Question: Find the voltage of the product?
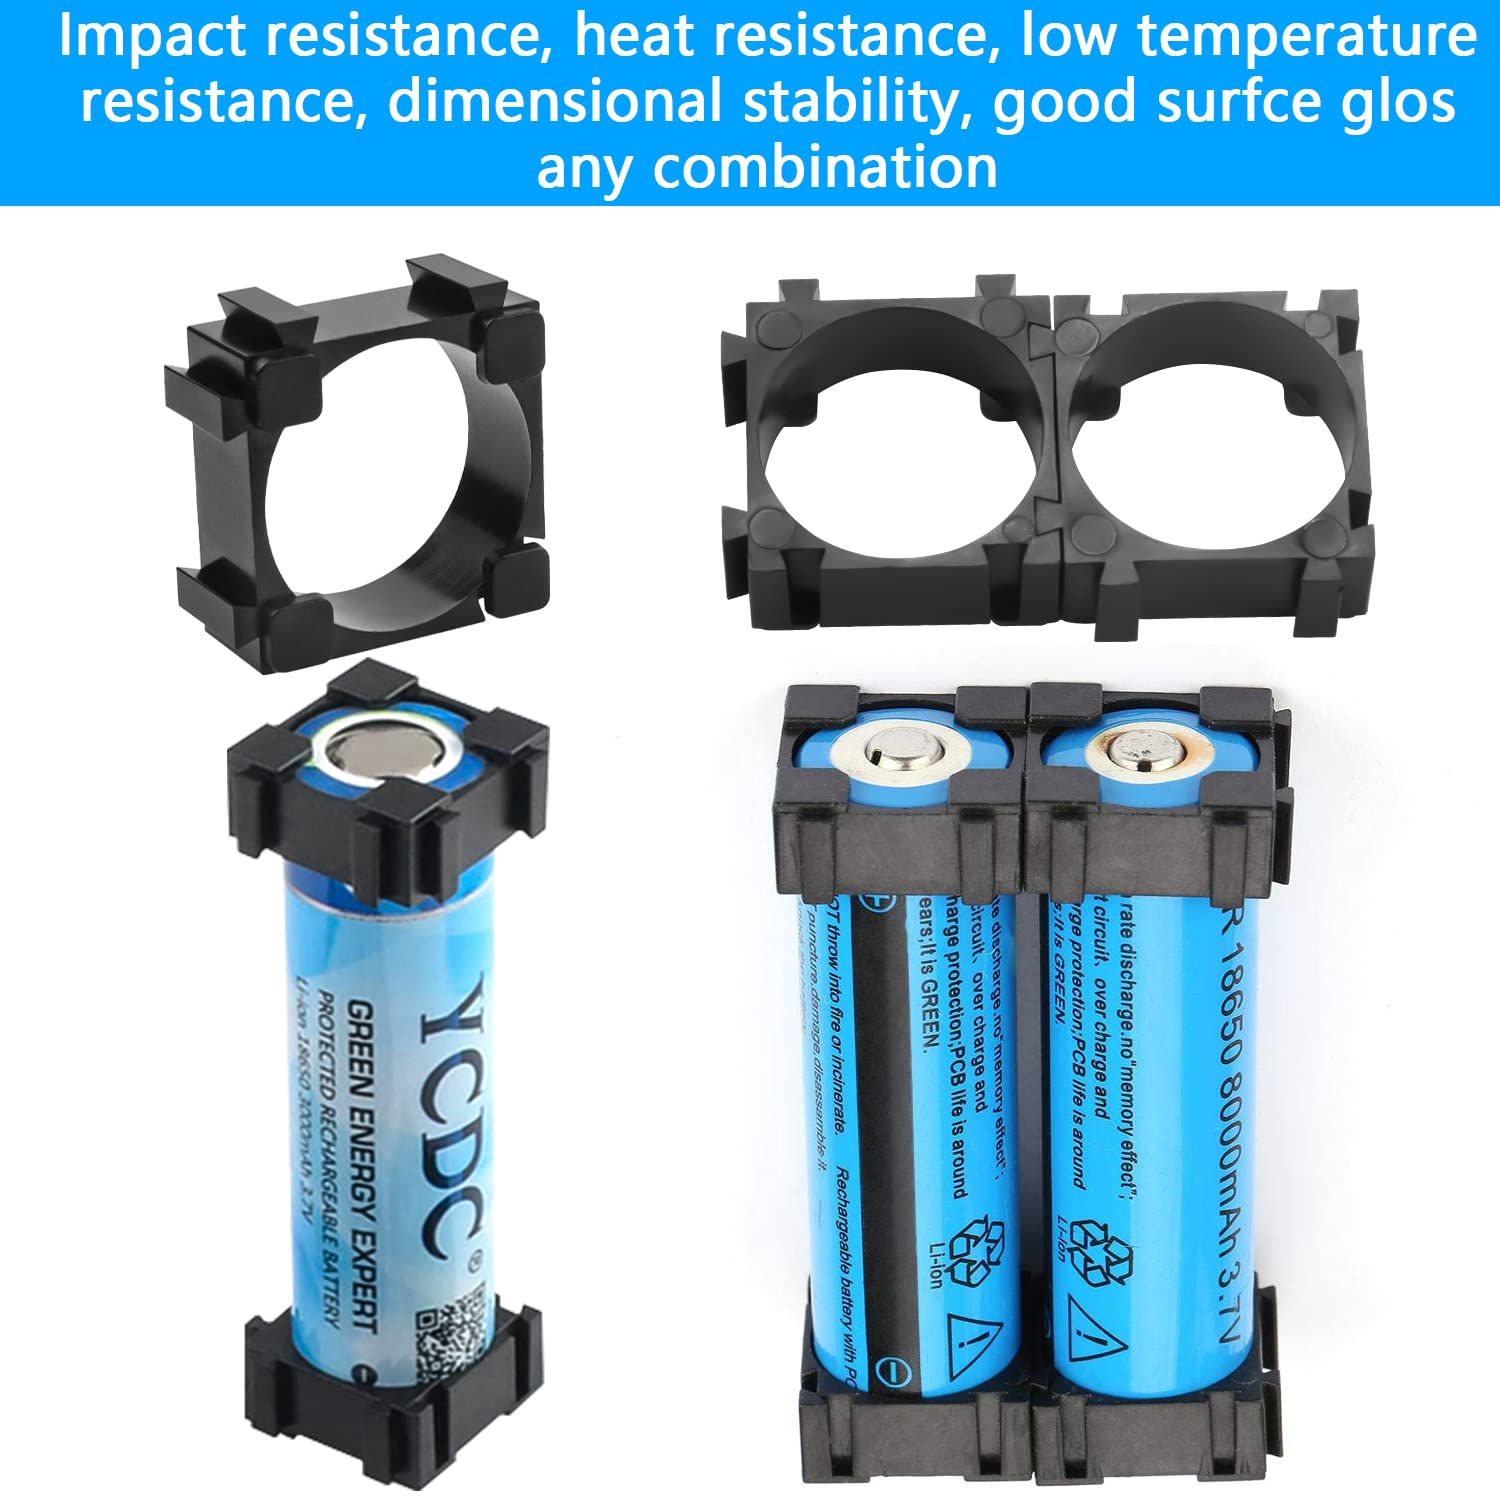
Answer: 3.7 volt